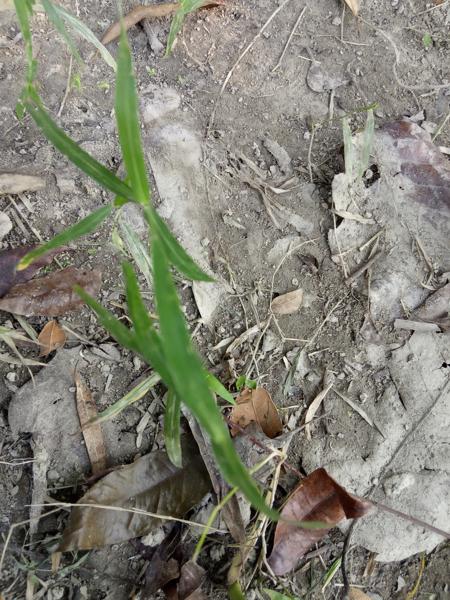
Weed species: Panicum repens